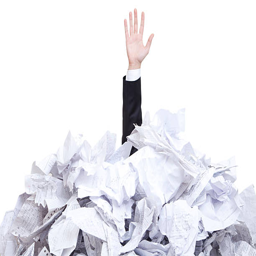
a man covered with tones of torn paper